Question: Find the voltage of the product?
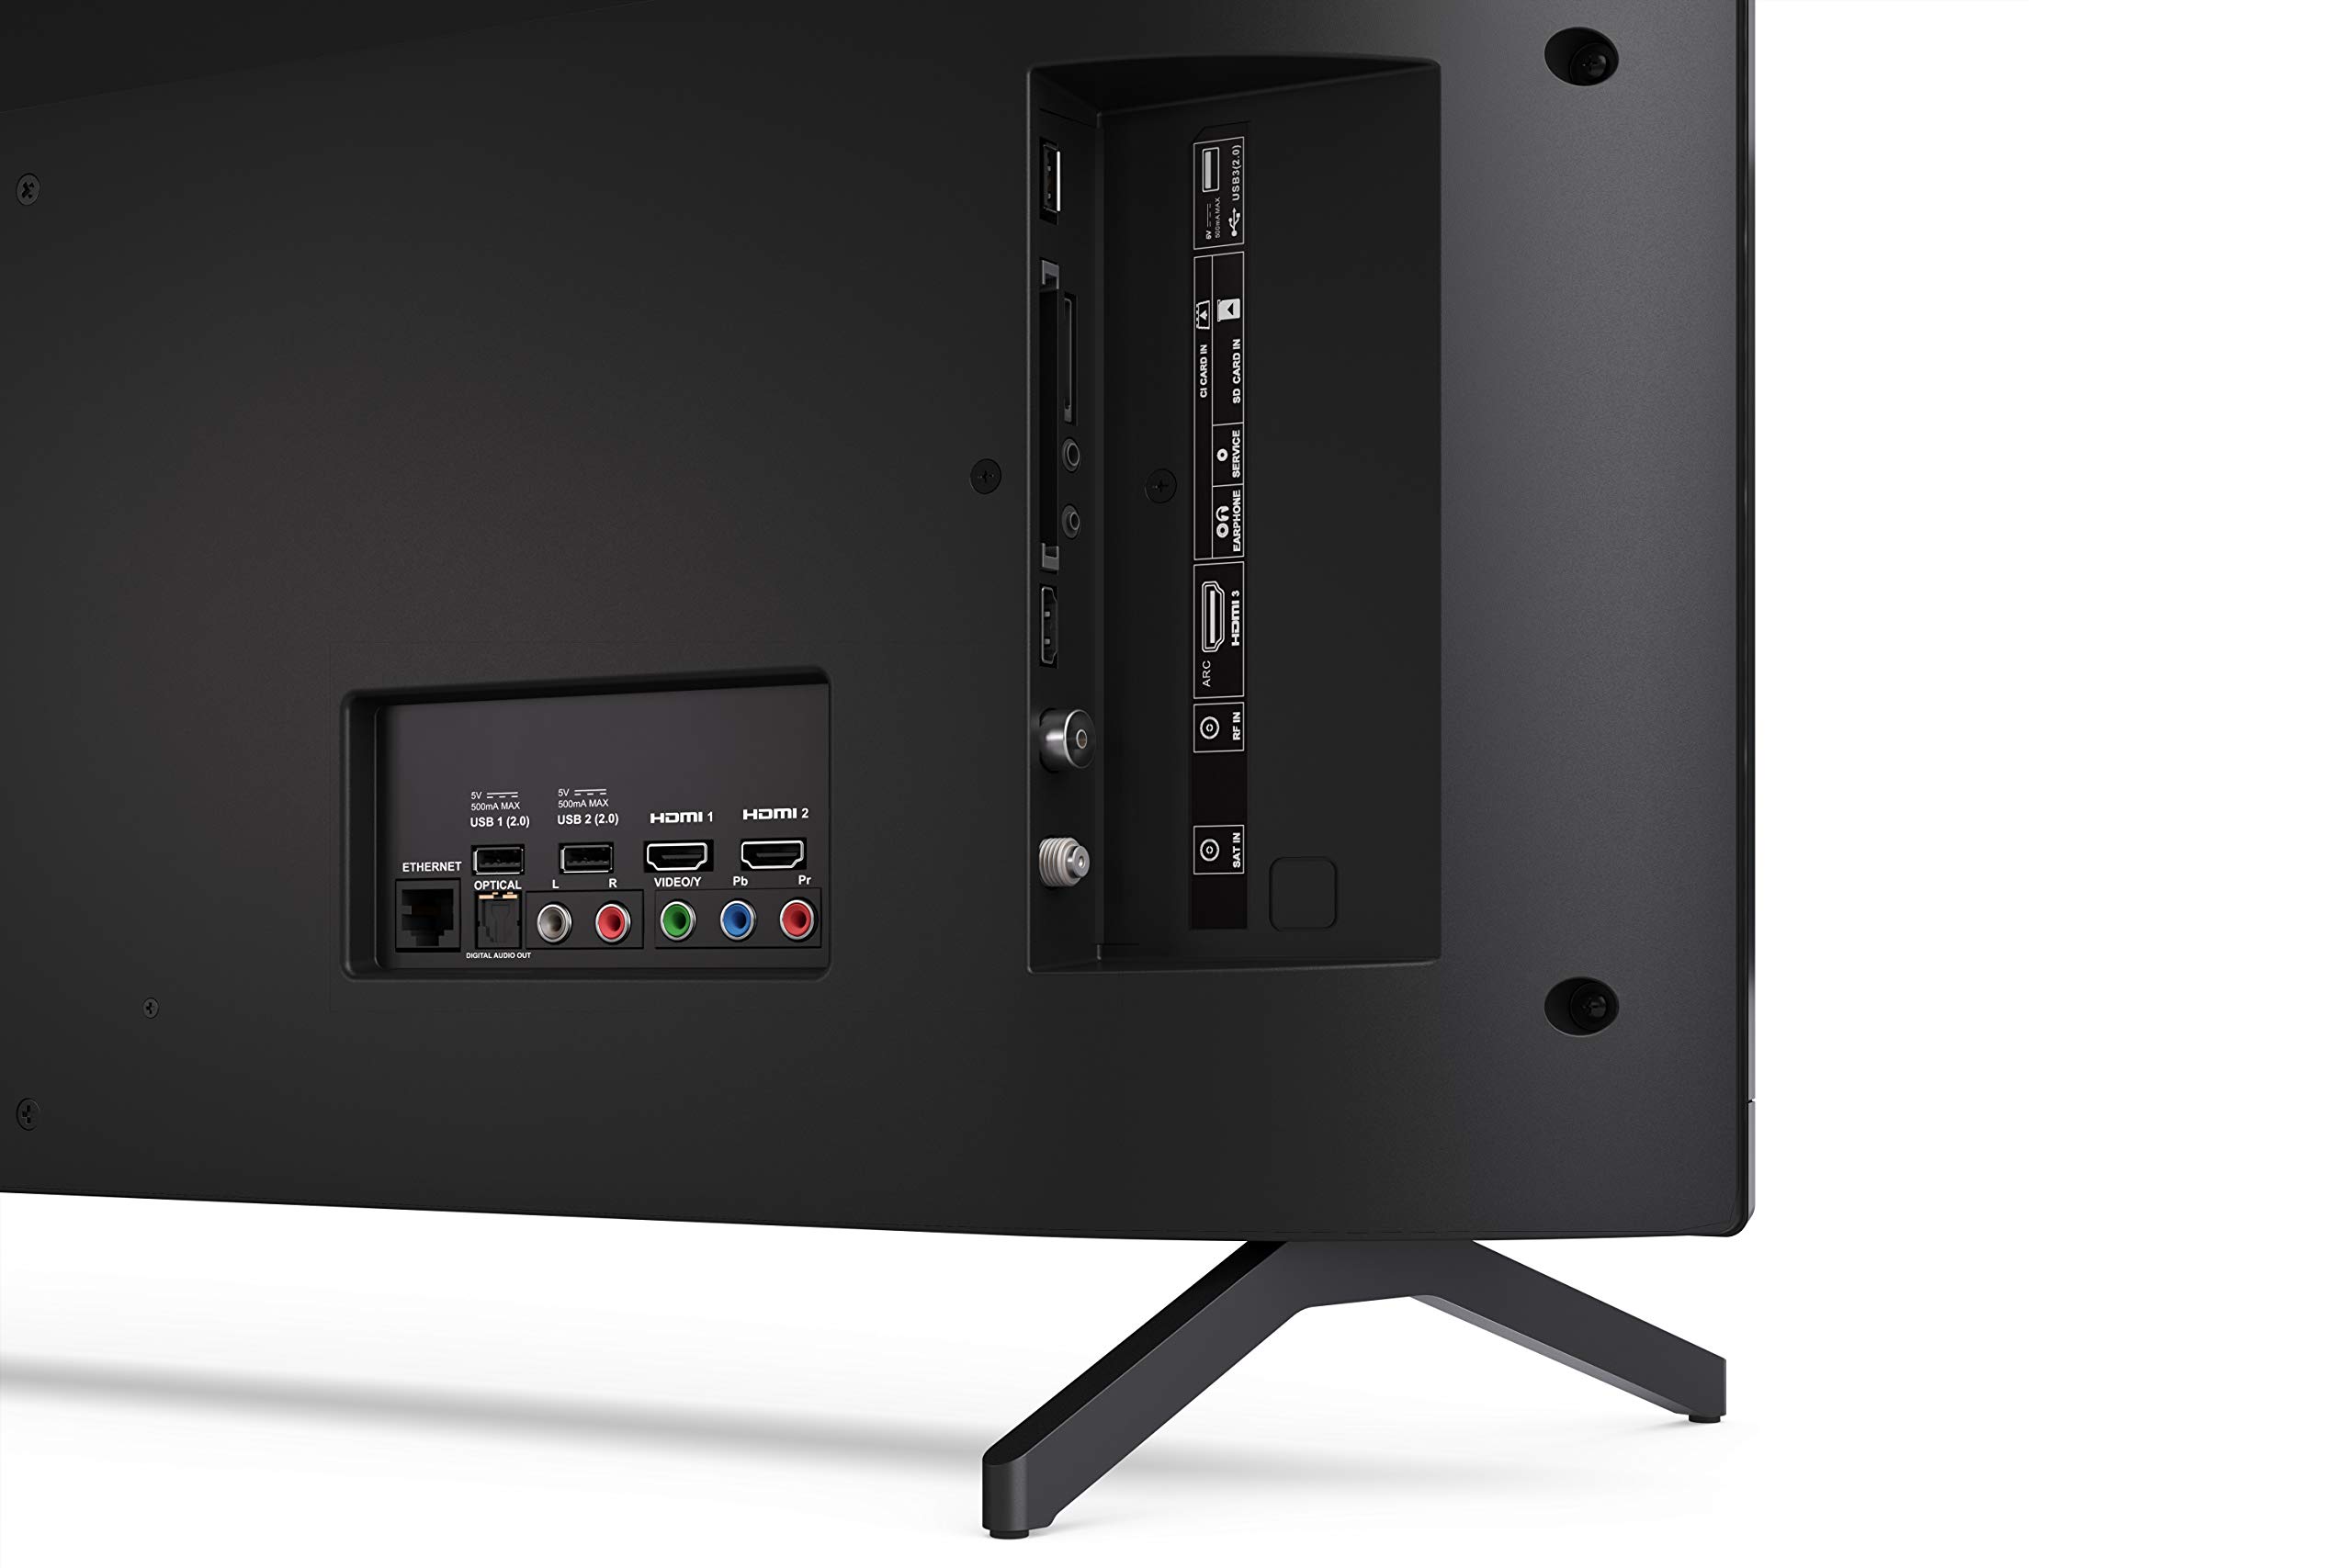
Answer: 5.0 volt